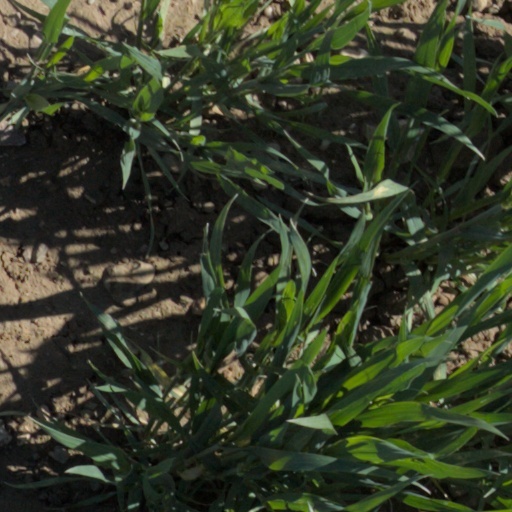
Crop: wheat